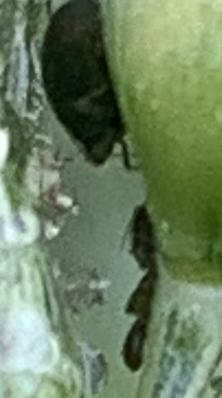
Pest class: bird_cherry_oat_aphid